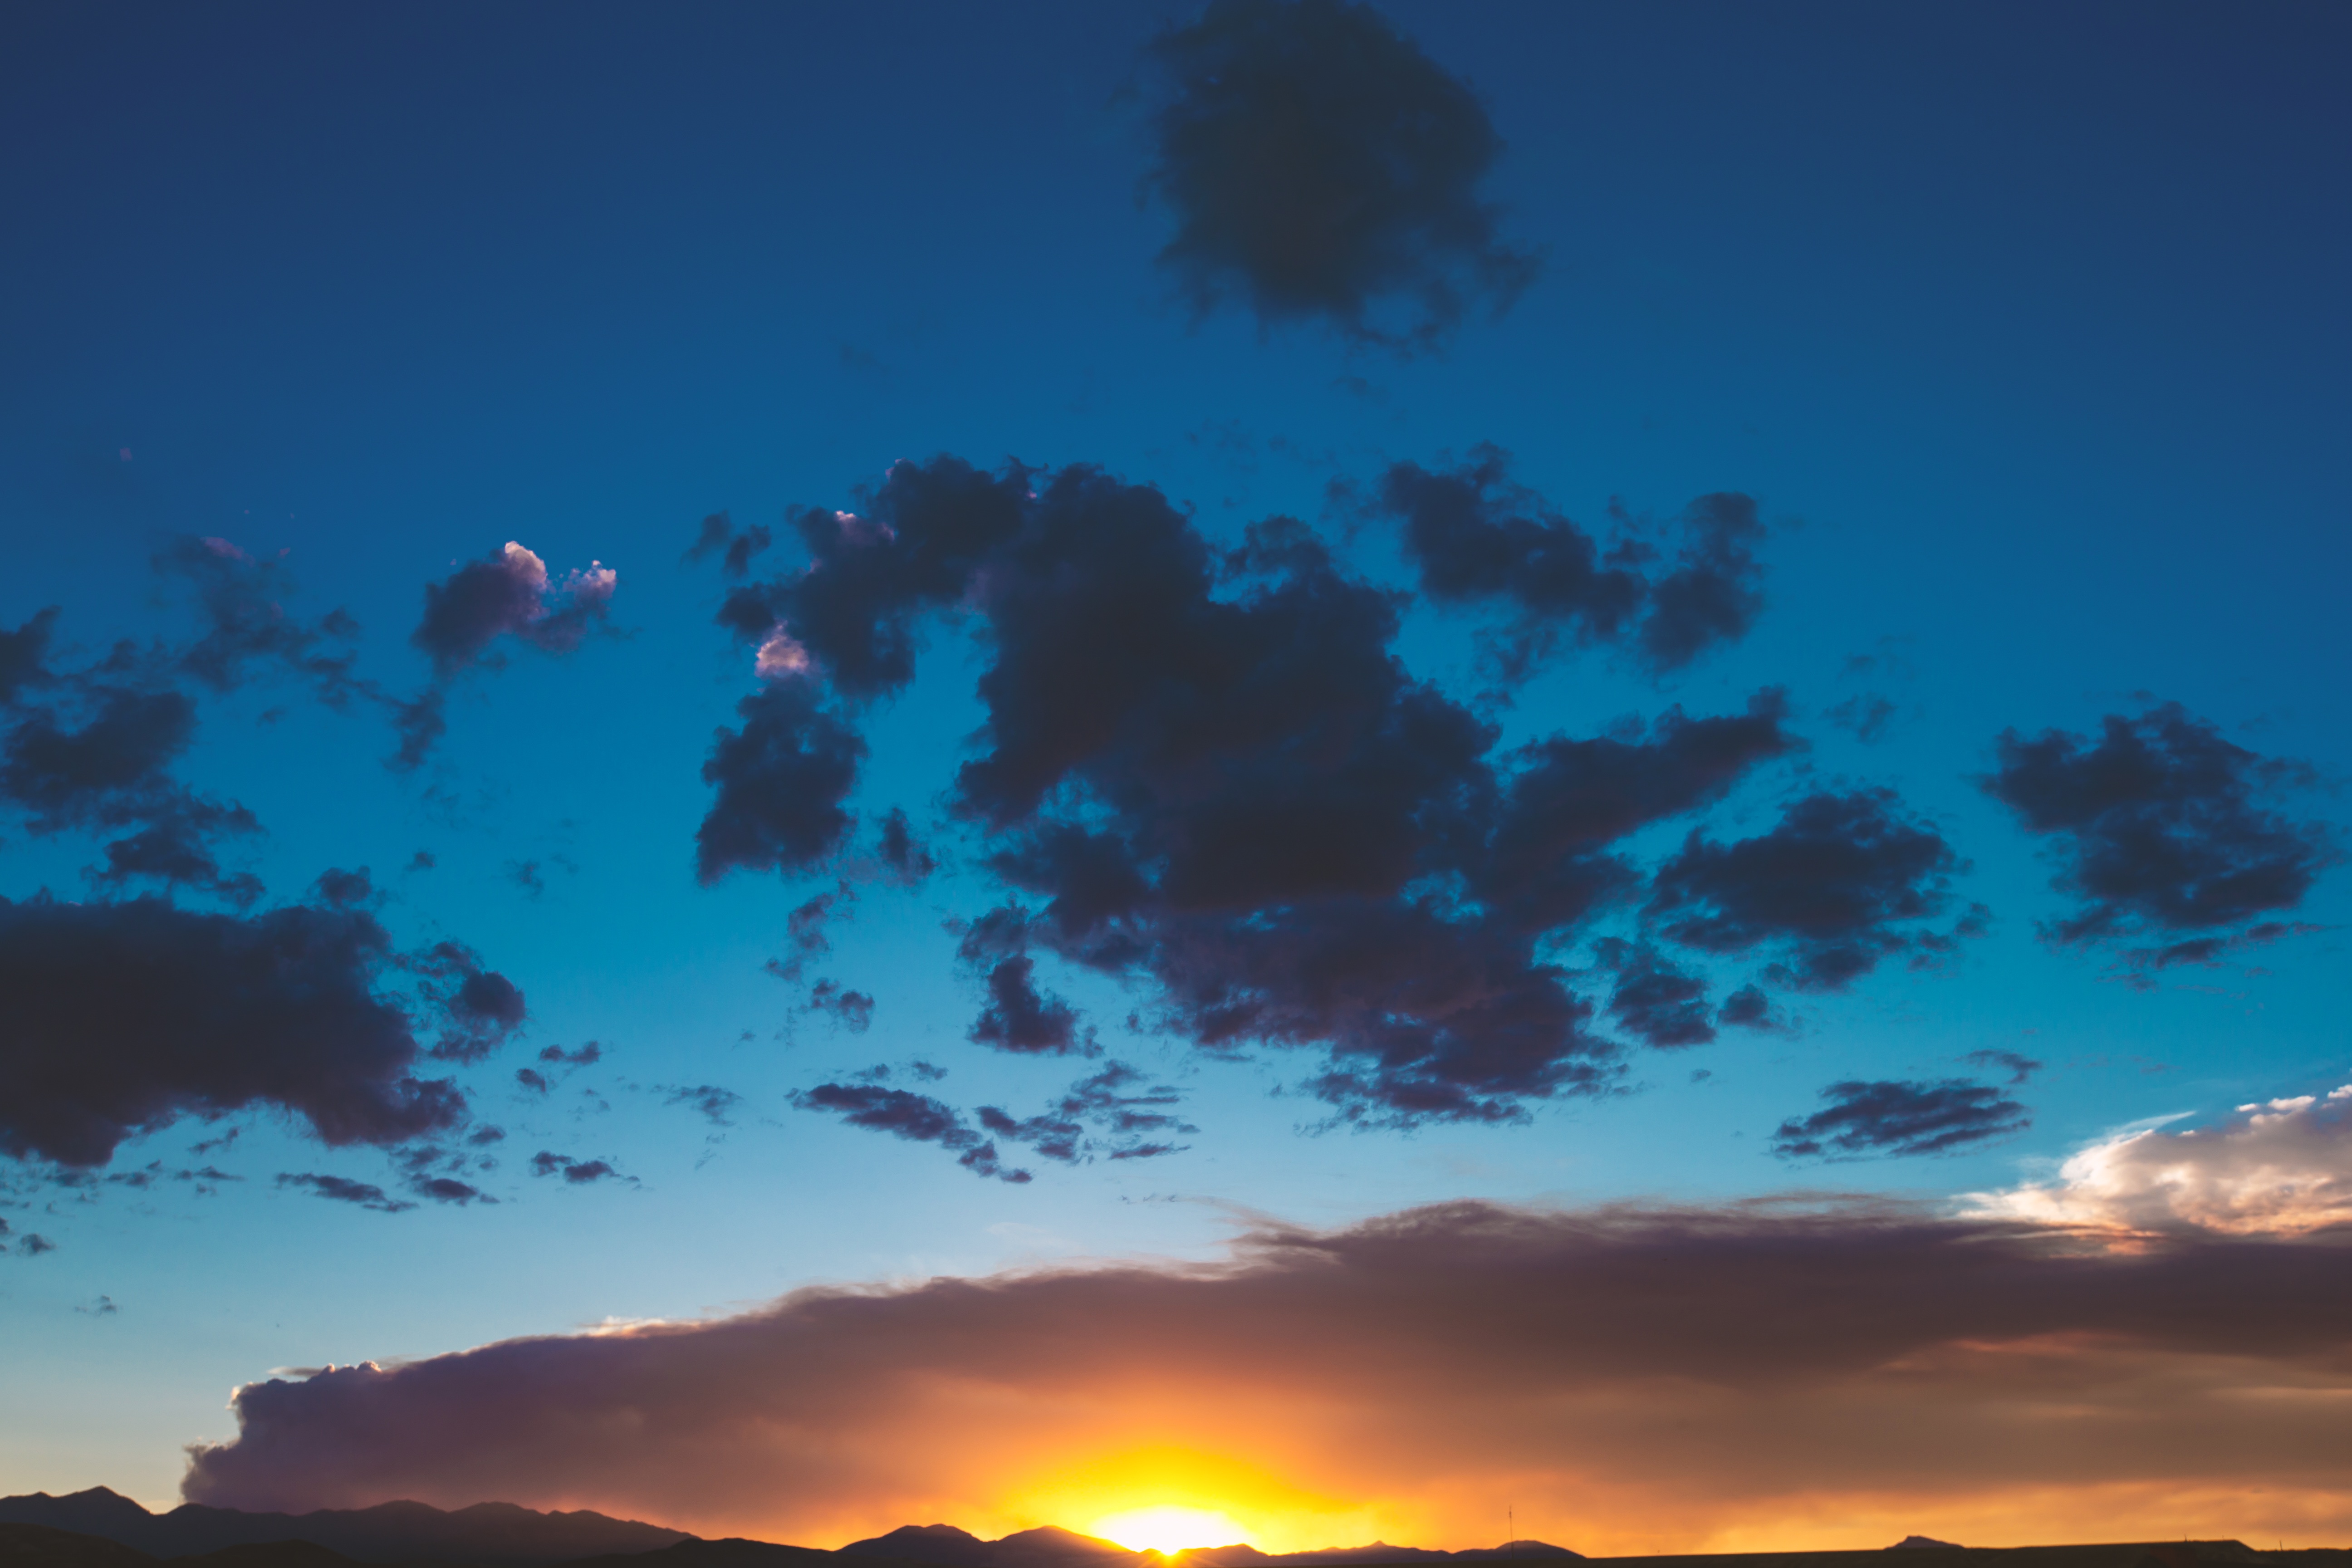
horizon, cloud, sky, sun, sunrise, sunset, sunlight, morning, dawn, atmosphere, dusk, evening, cumulus, afterglow, meteorological phenomenon, red sky at morning